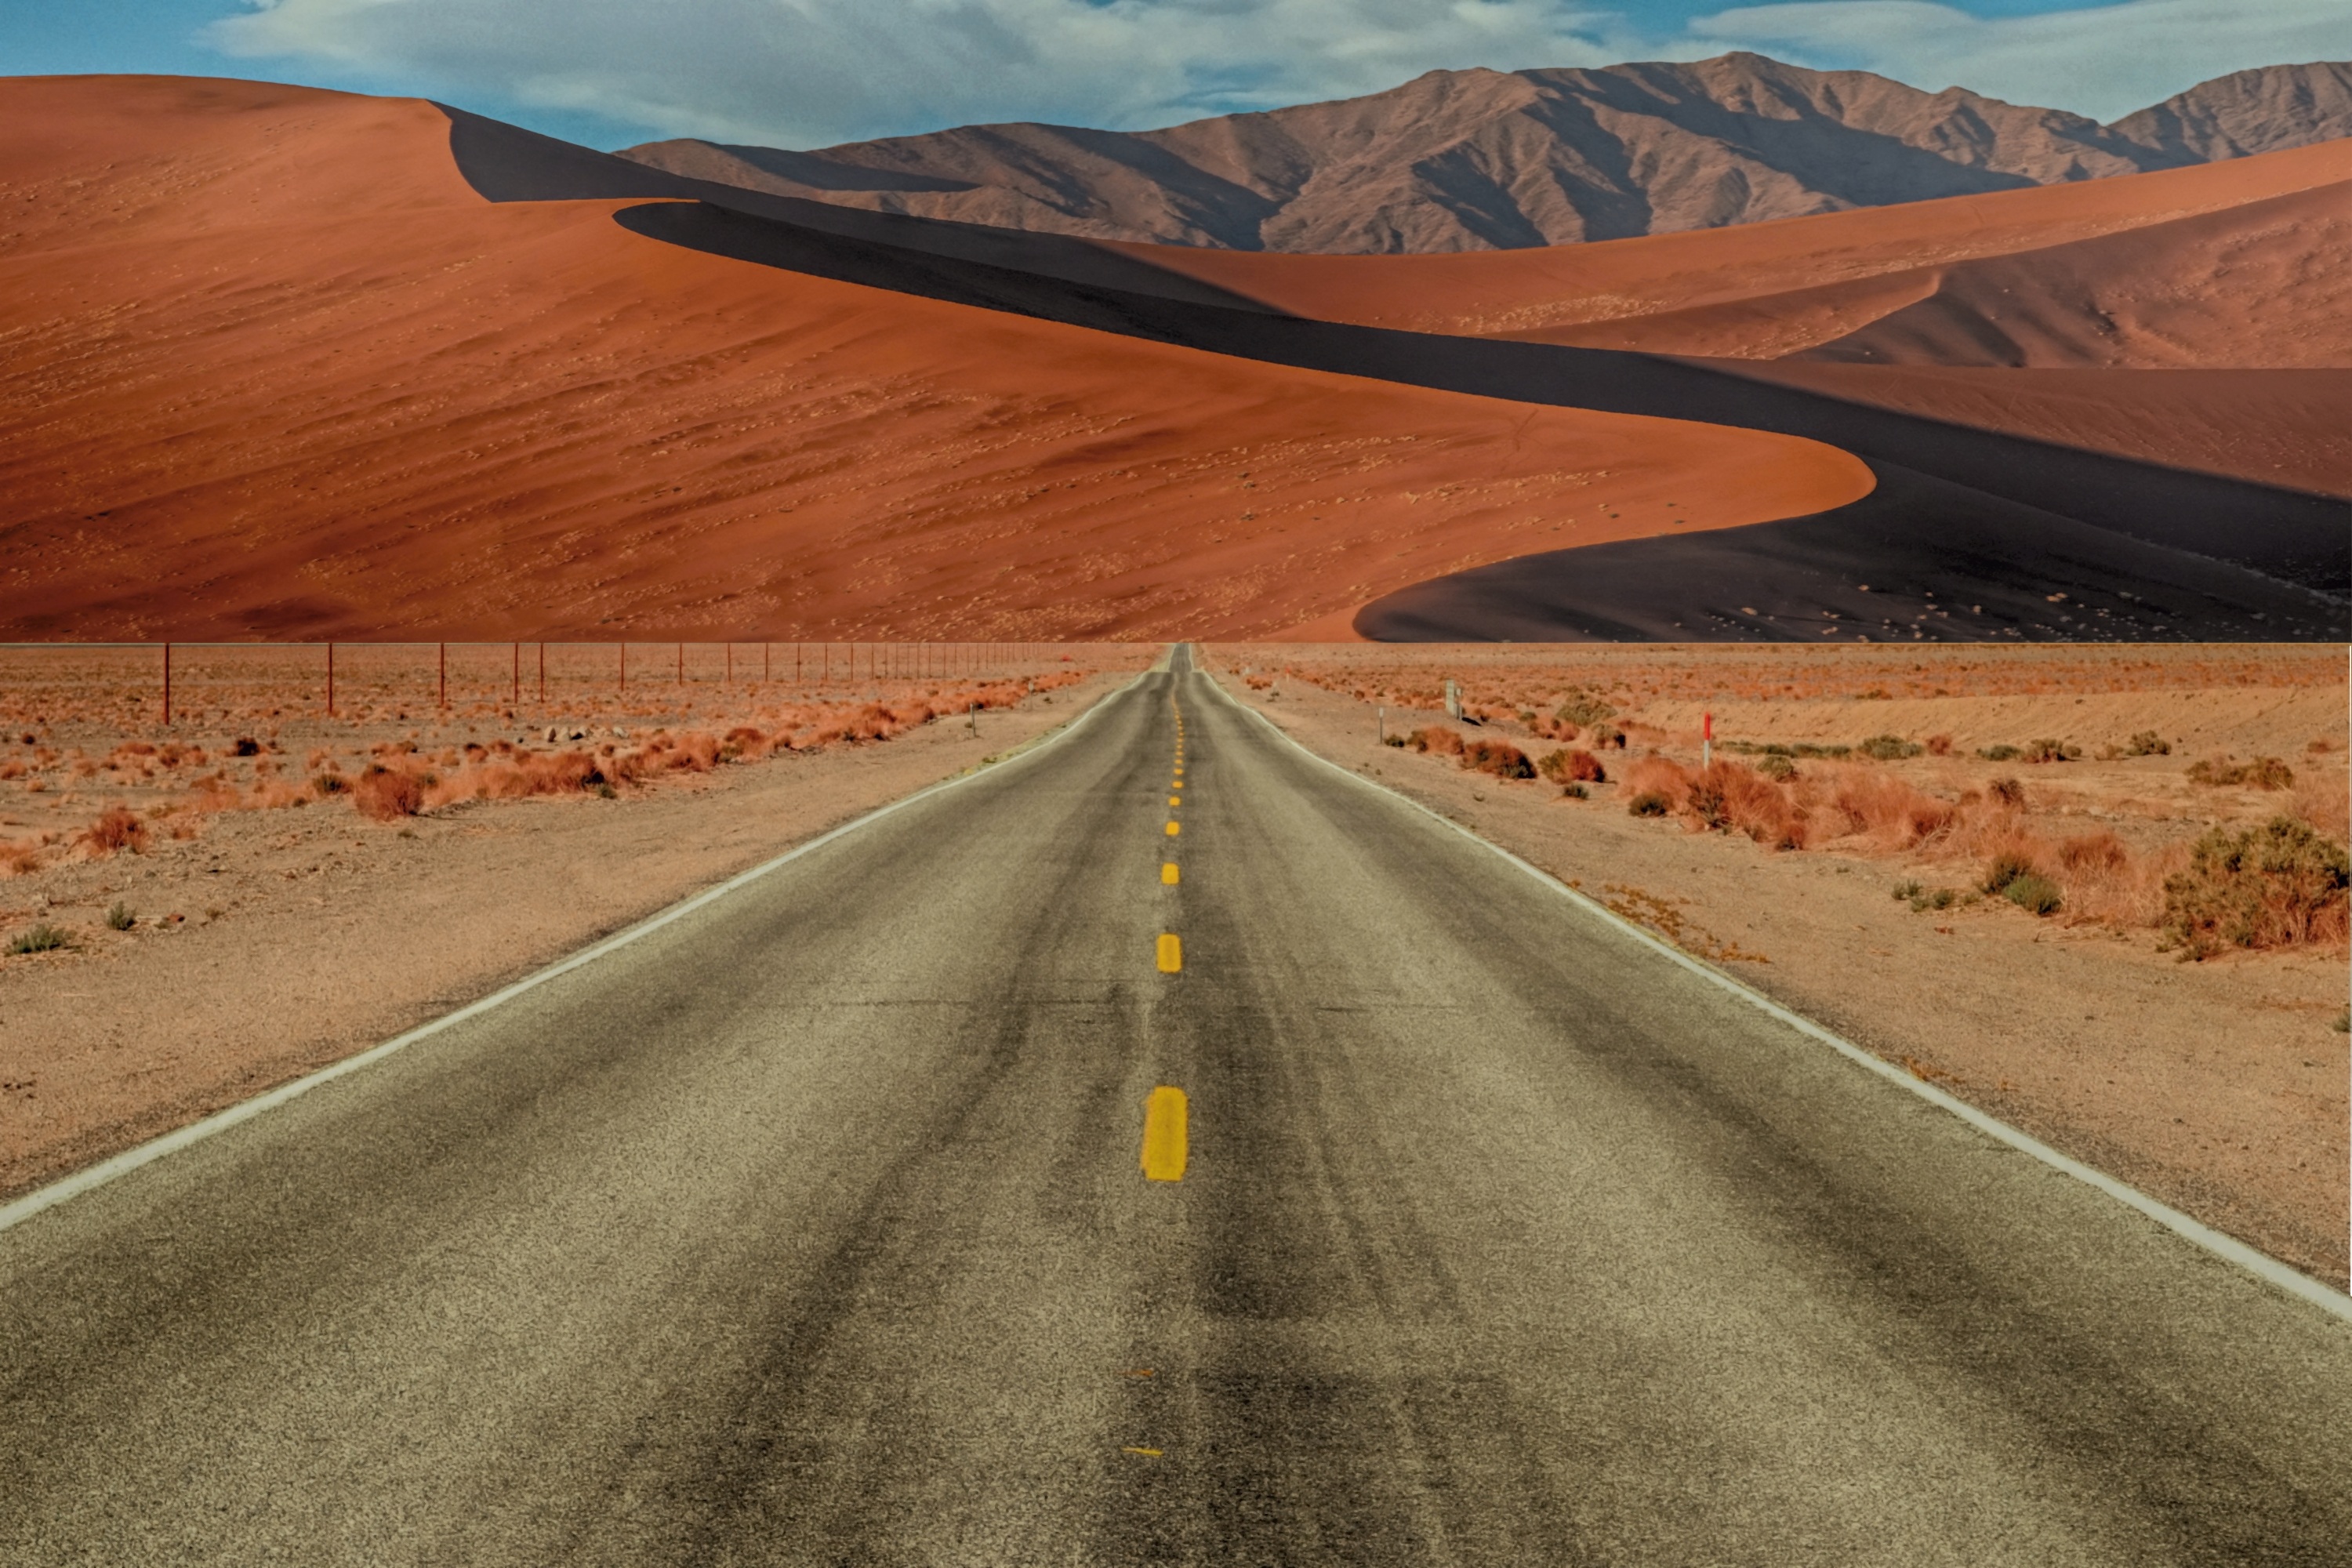
landscape, path, sand, wilderness, sun, road, field, prairie, desert, dune, highway, asphalt, soil, plain, mountains, infrastructure, badlands, hot, plateau, habitat, wadi, steppe, landform, straight road, desert road, natural environment, geographical feature, aeolian landform